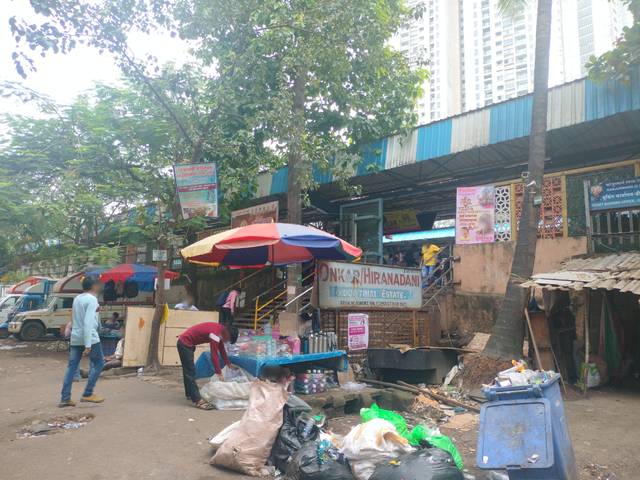
Region: India
Coordinates: 19.128, 72.928